The Unexpected Guest (novel)

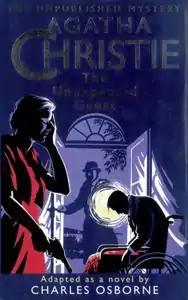
Dust-jacket illustration of the first UK edition

The Unexpected Guest is a novelization by Charles Osborne of the 1958 play of the same name by crime fiction writer Agatha Christie and was first published in the UK by HarperCollins on 6 September 1999, and on 1 October 1999 in the US by St. Martin's Press.